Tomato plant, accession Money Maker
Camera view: tilt-top (135 deg); turntable rotation: 150 degrees
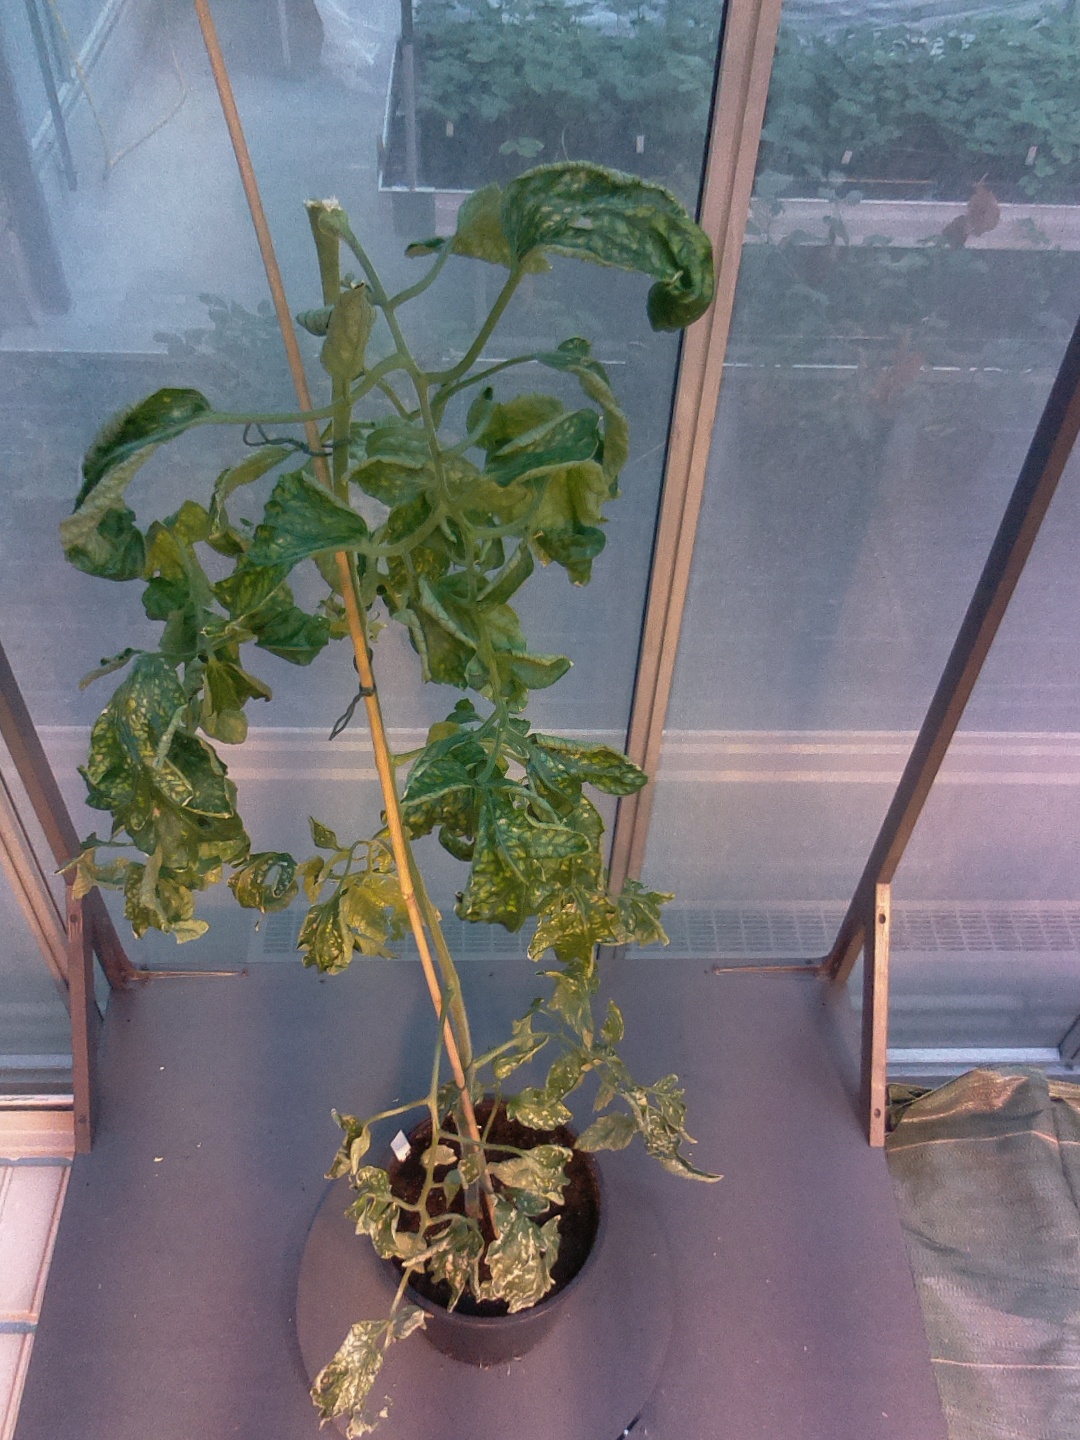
BBCH growth stage 52: 2 inflorescences visible